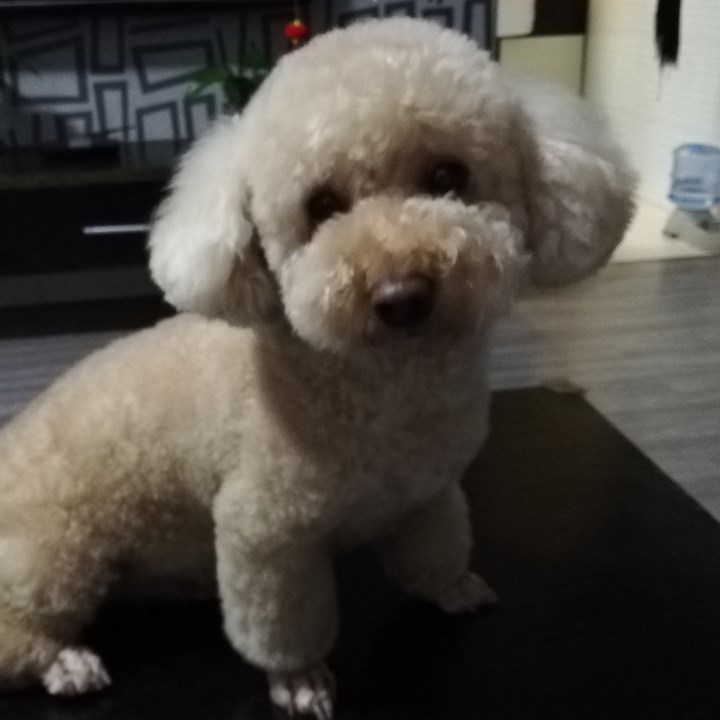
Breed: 7449-n000128-teddy